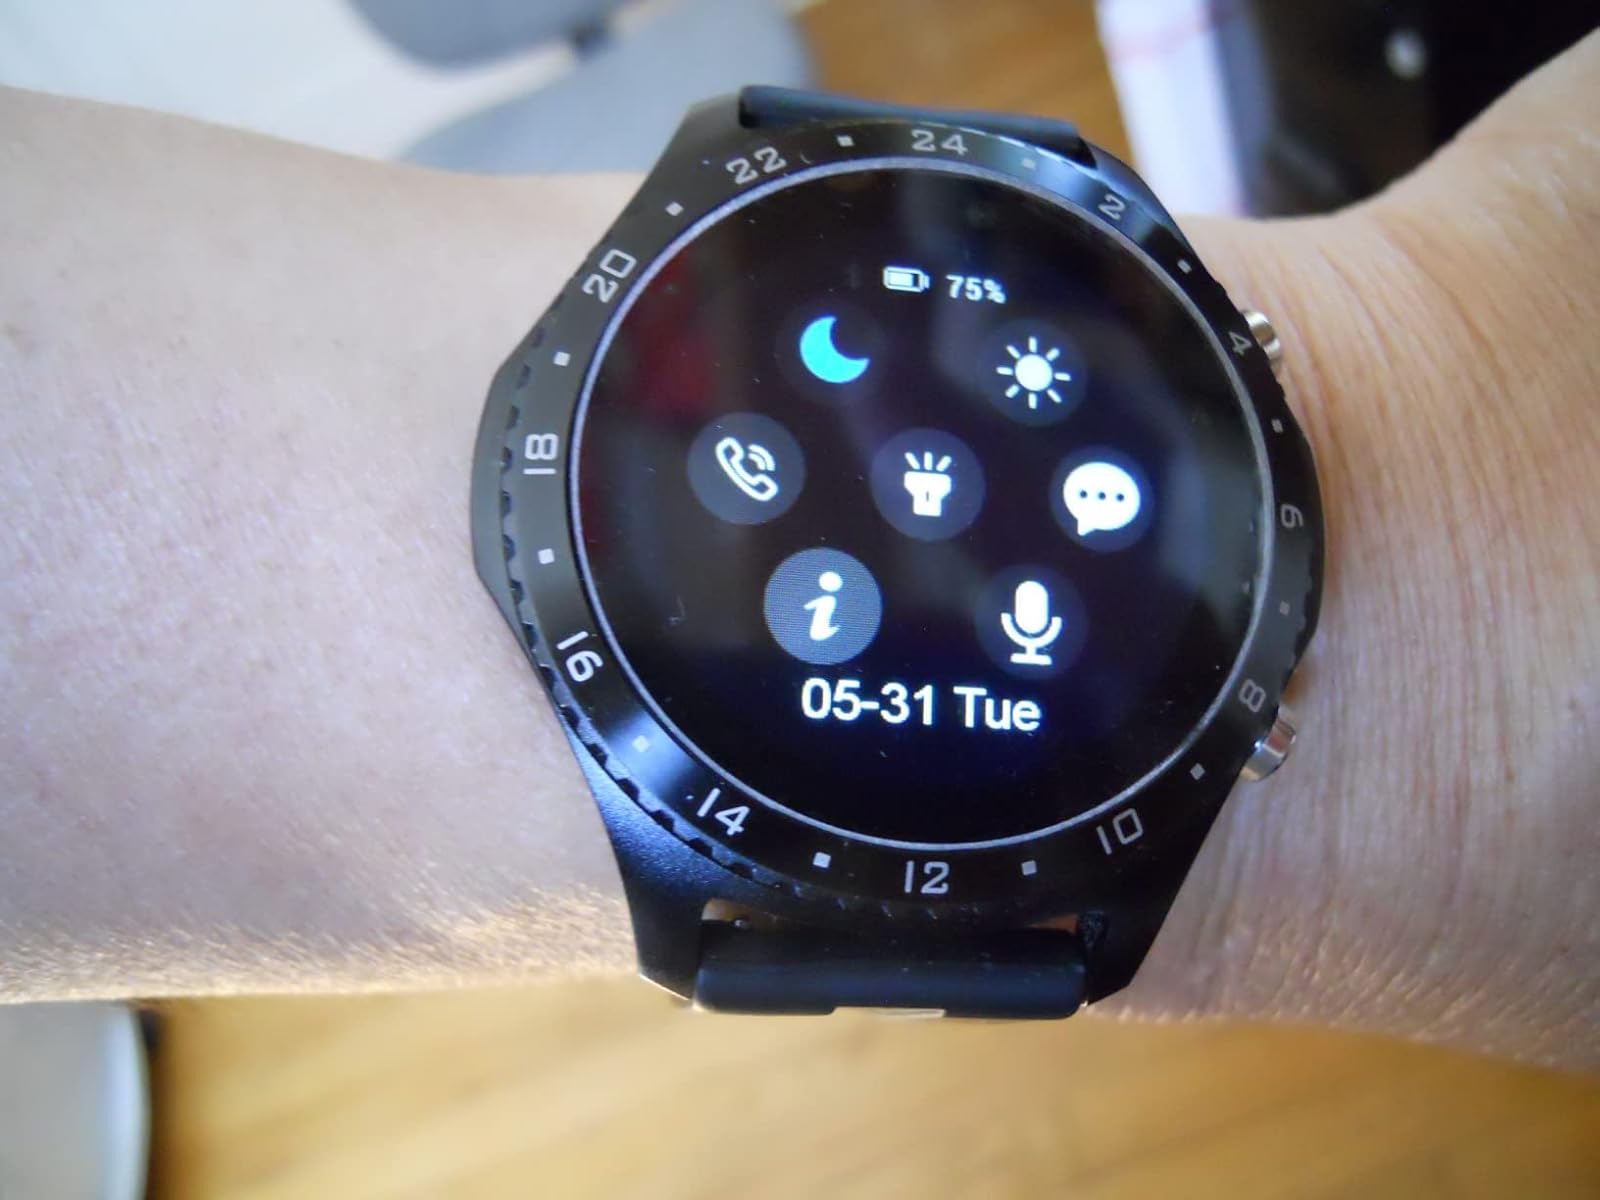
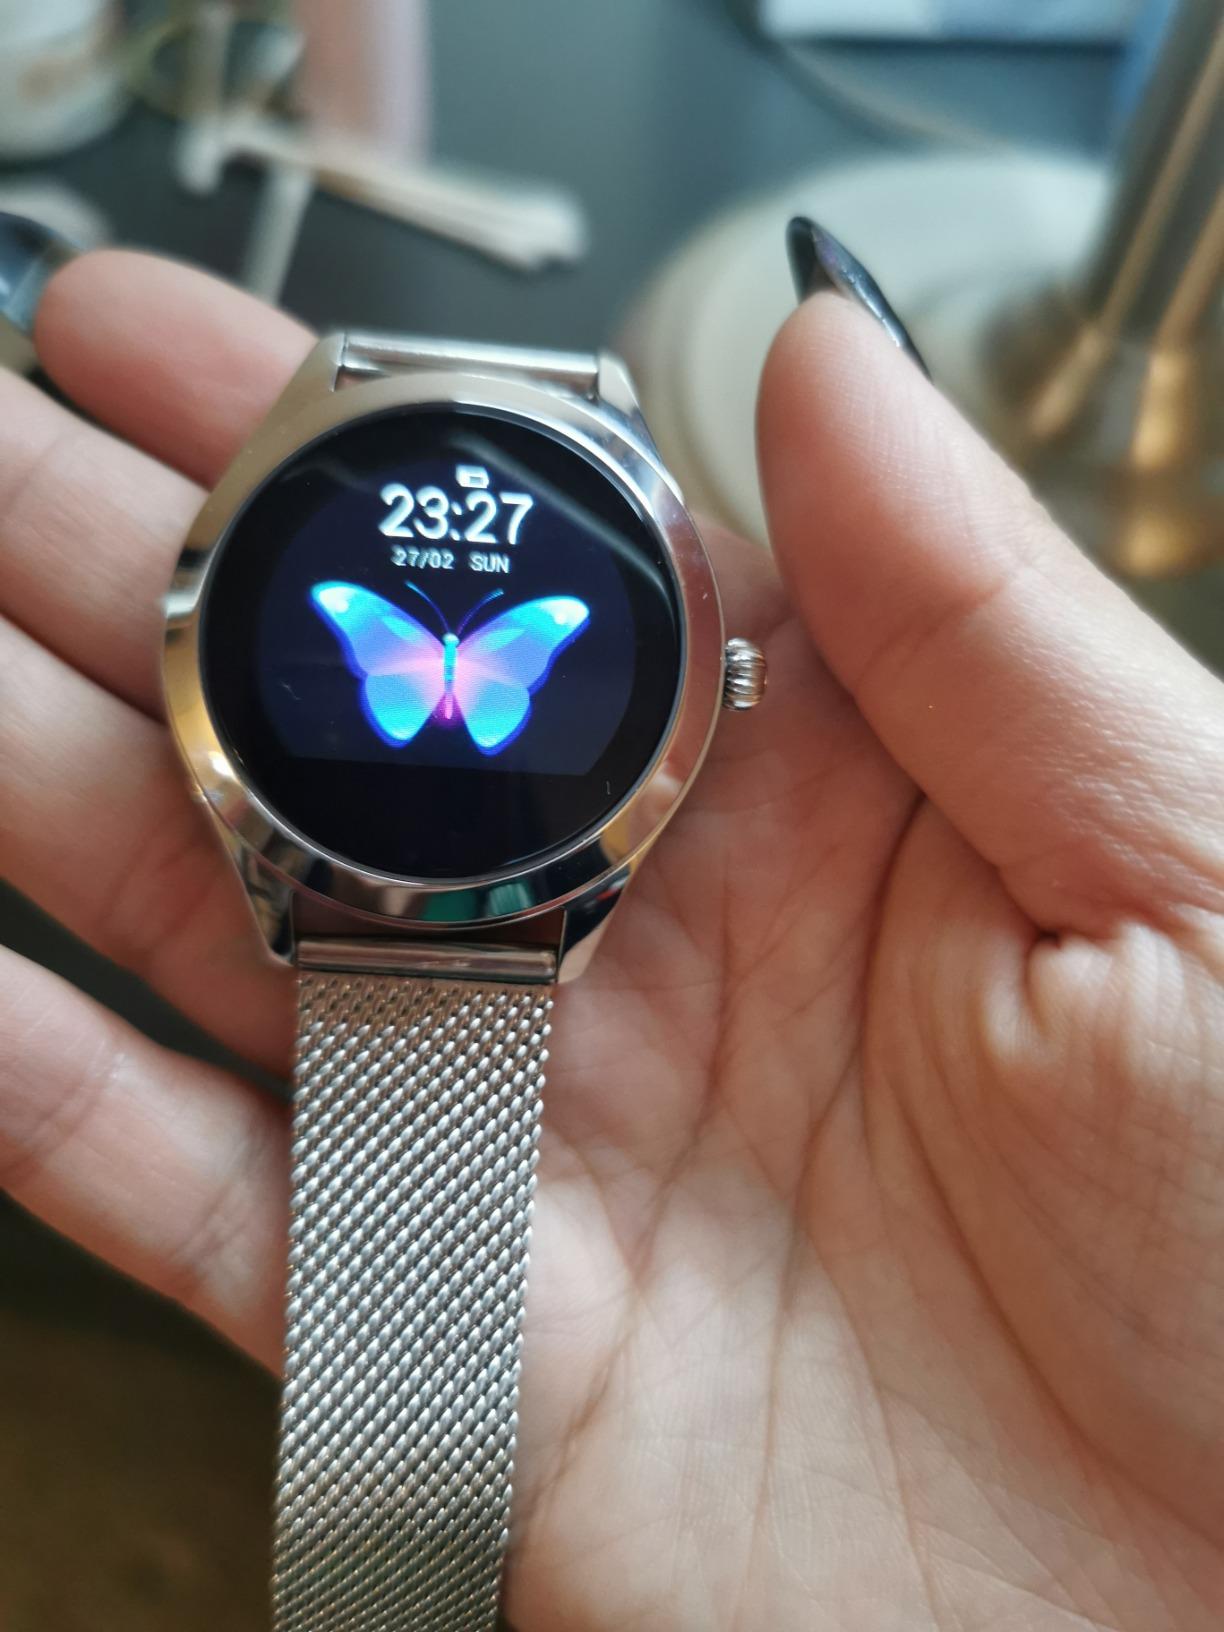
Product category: smartwatch
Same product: no